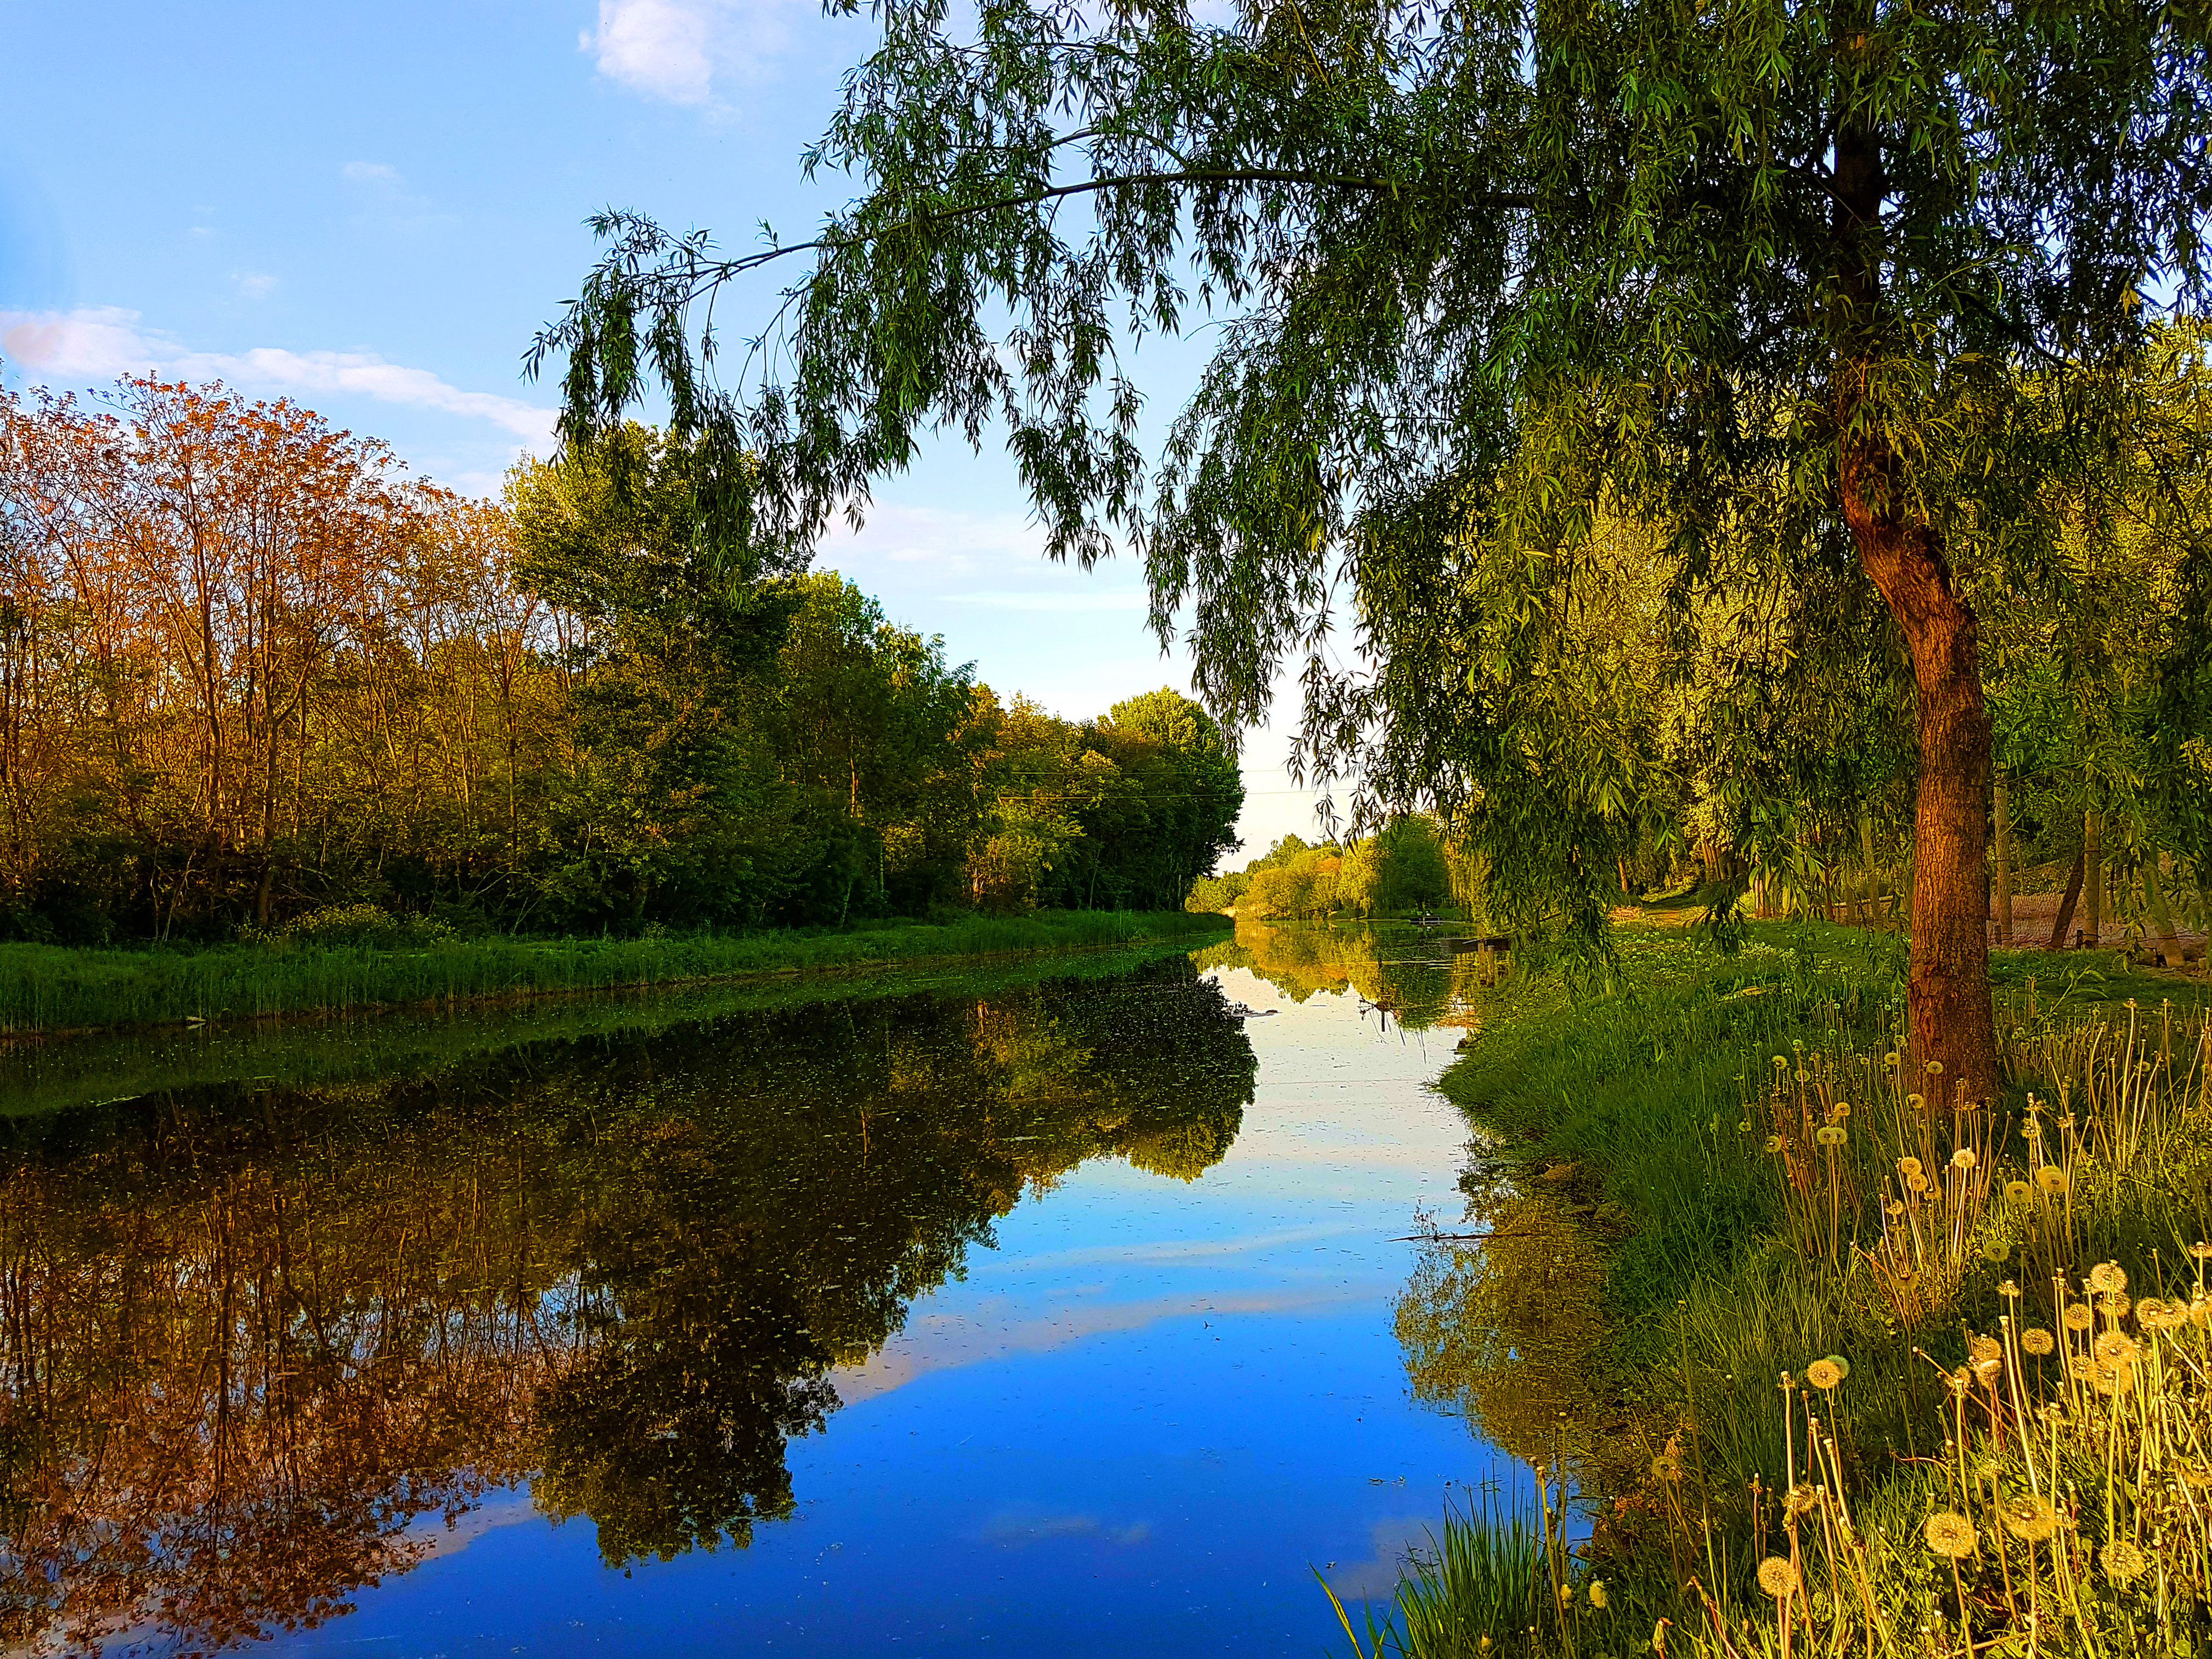
sunset, landscape, reflection, waterway, water, nature, nature reserve, bank, leaf, tree, wetland, vegetation, wilderness, sky, river, autumn, riparian zone, pond, lake, watercourse, bayou, riparian forest, floodplain, morning, canal, sunlight, rural area, grass, biome, bog, water resources, marsh, fen, reservoir, meadow, temperate broadleaf and mixed forest, swamp, field, creek, evening, woodland, fish pond, grass family, lacustrine plain